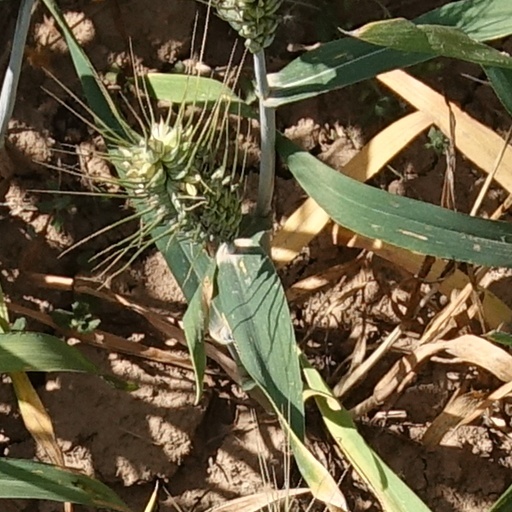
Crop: wheat